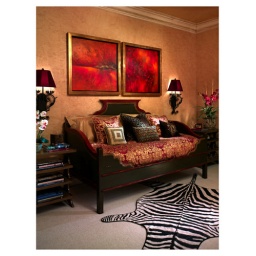
Another shot of the guest bedroom featuring a beautiful day bed flanked by sconces with red shades.